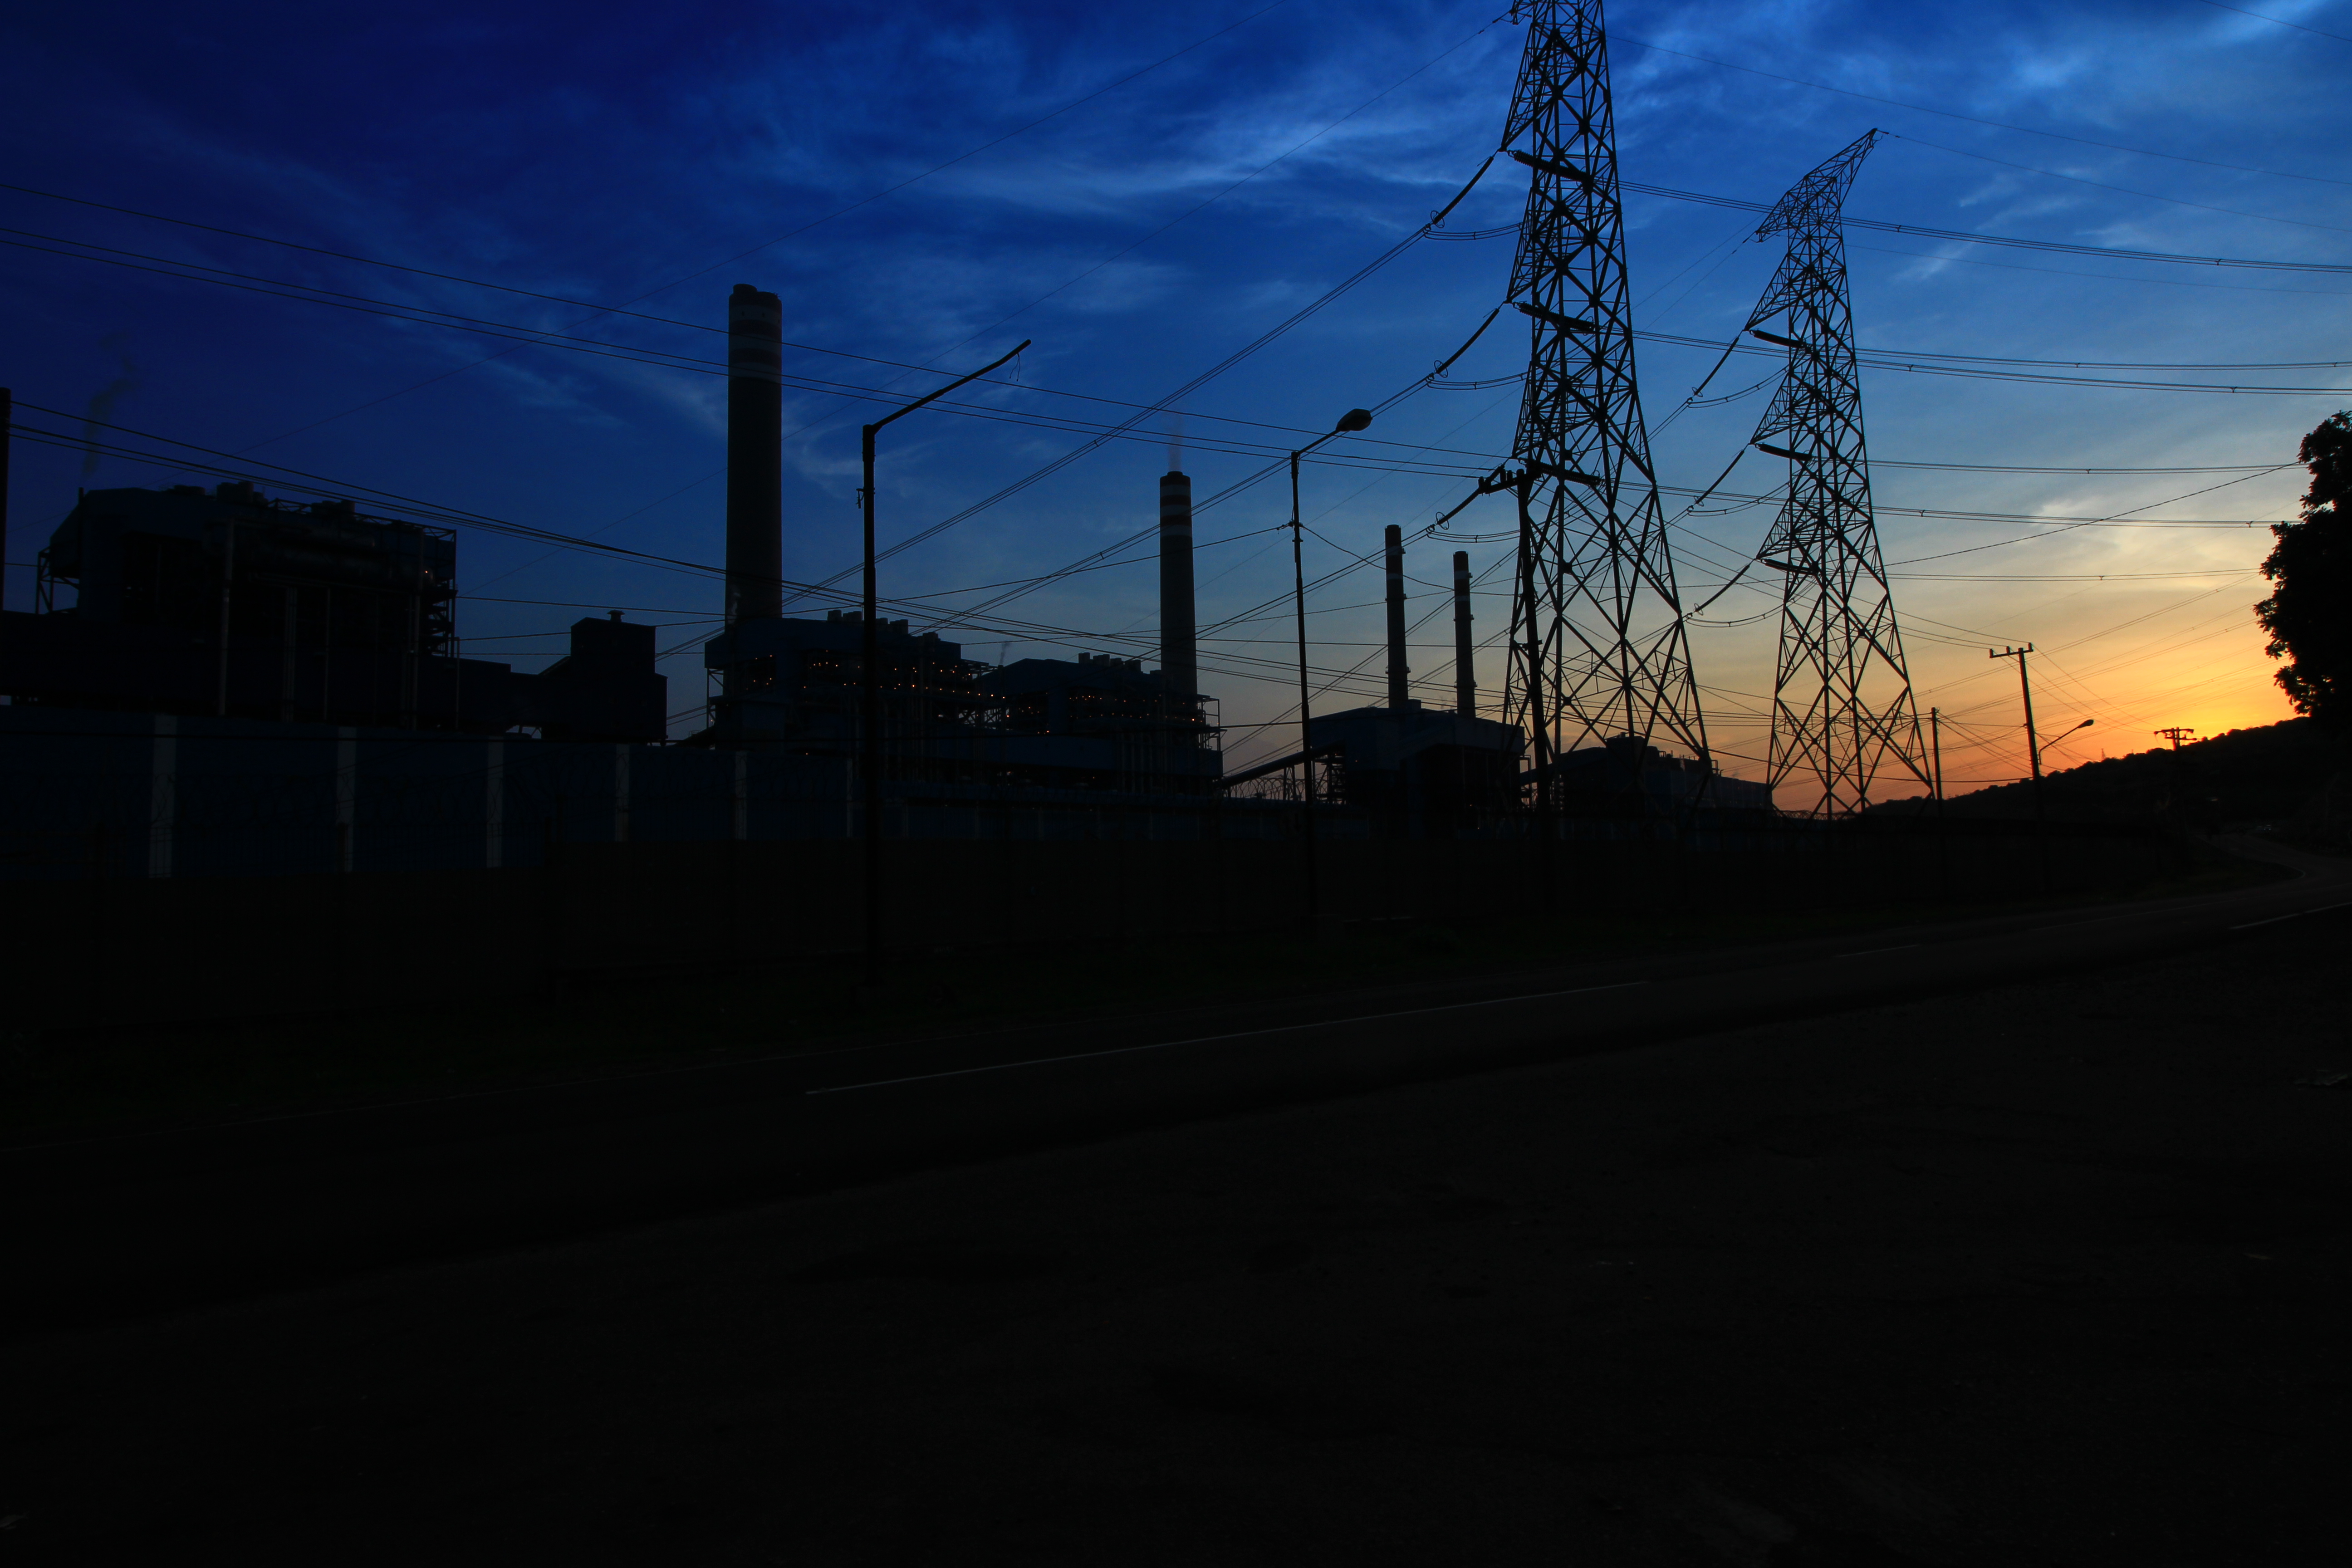
food, sky, blue, overhead power line, electricity, cloud, evening, dusk, electrical supply, morning, horizon, atmosphere, sunset, darkness, afterglow, night, public utility, urban area, tree, line, landscape, sunrise, dawn, road, photography, plant, transmission tower, city, meteorological phenomenon, wire, power station, gas, industry